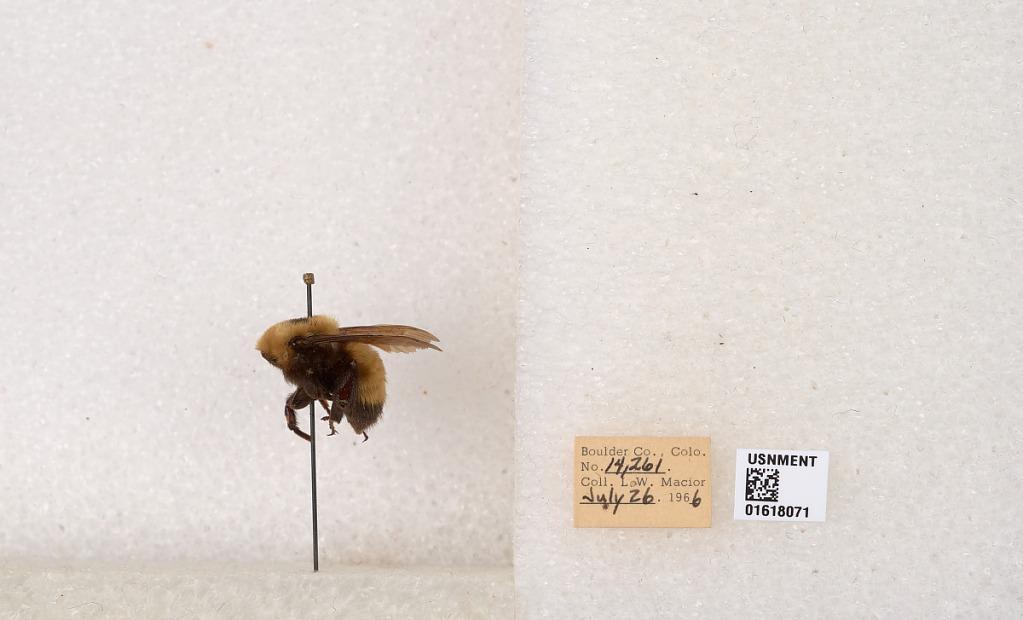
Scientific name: Bombus (Bombus) nevadensis Cresson